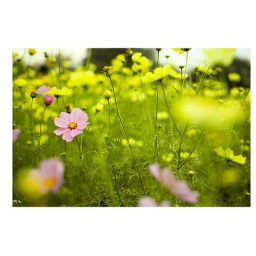
pink in yellow